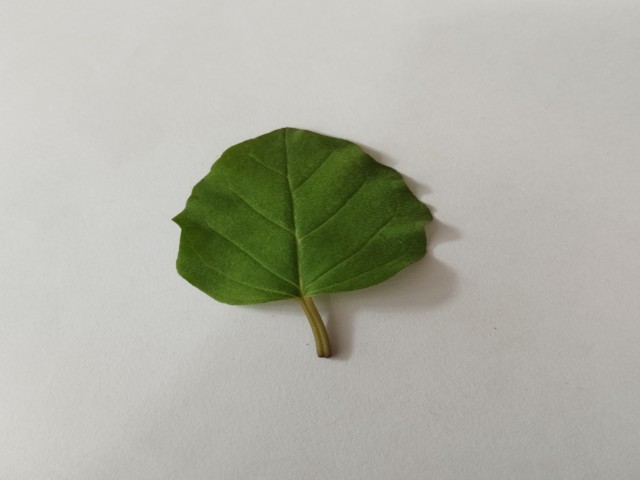
Plant: punarnava